Angelo Mathews

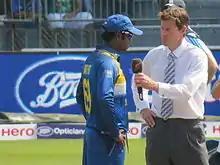
Angelo Mathews as captain at the toss with Nick Knight

After Kumar Sangakkara stepped down as ODI captain following the ICC Cricket World Cup 2011, Mathews was widely tipped to be Sri Lanka's next limited-overs captain. However, short tenures of Tillakaratne Dilshan and Mahela Jayawardene followed. After Sri Lanka's loss in the final of the 2012 ICC World Twenty20, the skipper Jayawardene stepped down as captain of the T20I side. Later that month, Mathews was appointed as the T20I captain with Lasith Malinga as his deputy. In February 2013 Mathews was eventually named as ODI and Test captain succeeding Jayawardene.